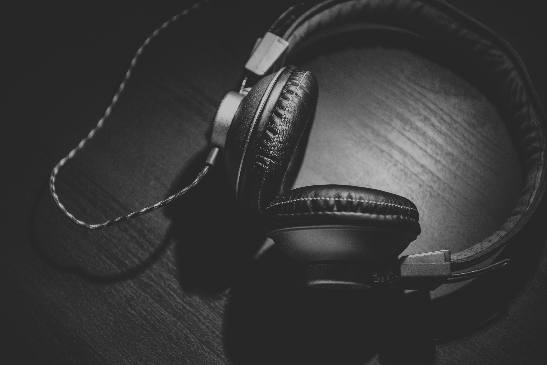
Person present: No